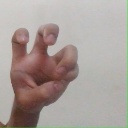
अक्षर: छ